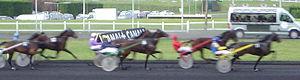
course de trot à Vincennes, France
Le sport hippique ou hippisme rassemble toutes les courses de chevaux au galop, au trot ou à l'amble.